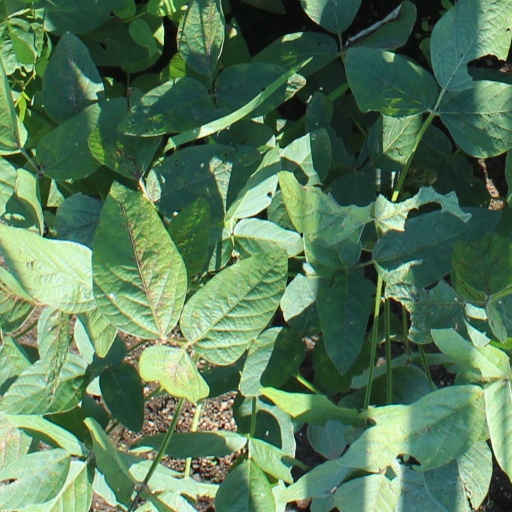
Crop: soybean